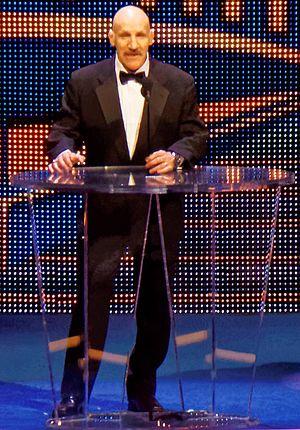
Bruno Leopoldo Francesco Sammartino, né le 6 octobre 1935 à Pizzoferrato et mort le 18 avril 2018 à Pittsburgh, est un catcheur italien.